Fabiola Ramos

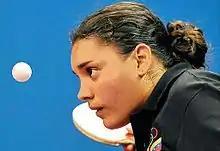
Fabiola Ramos

Fabiola Ramos (born 15 September 1977 in Maracaibo) is a Venezuelan table tennis player who competed in her fifth consecutive Summer Olympics in 2012.